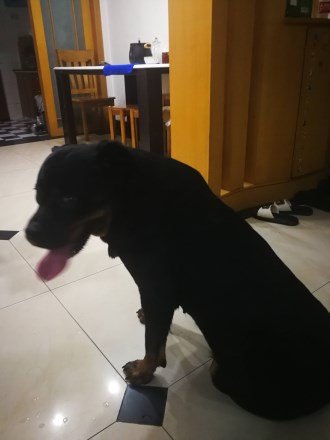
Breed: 3580-n000122-Labrador_retriever